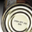
Label: can